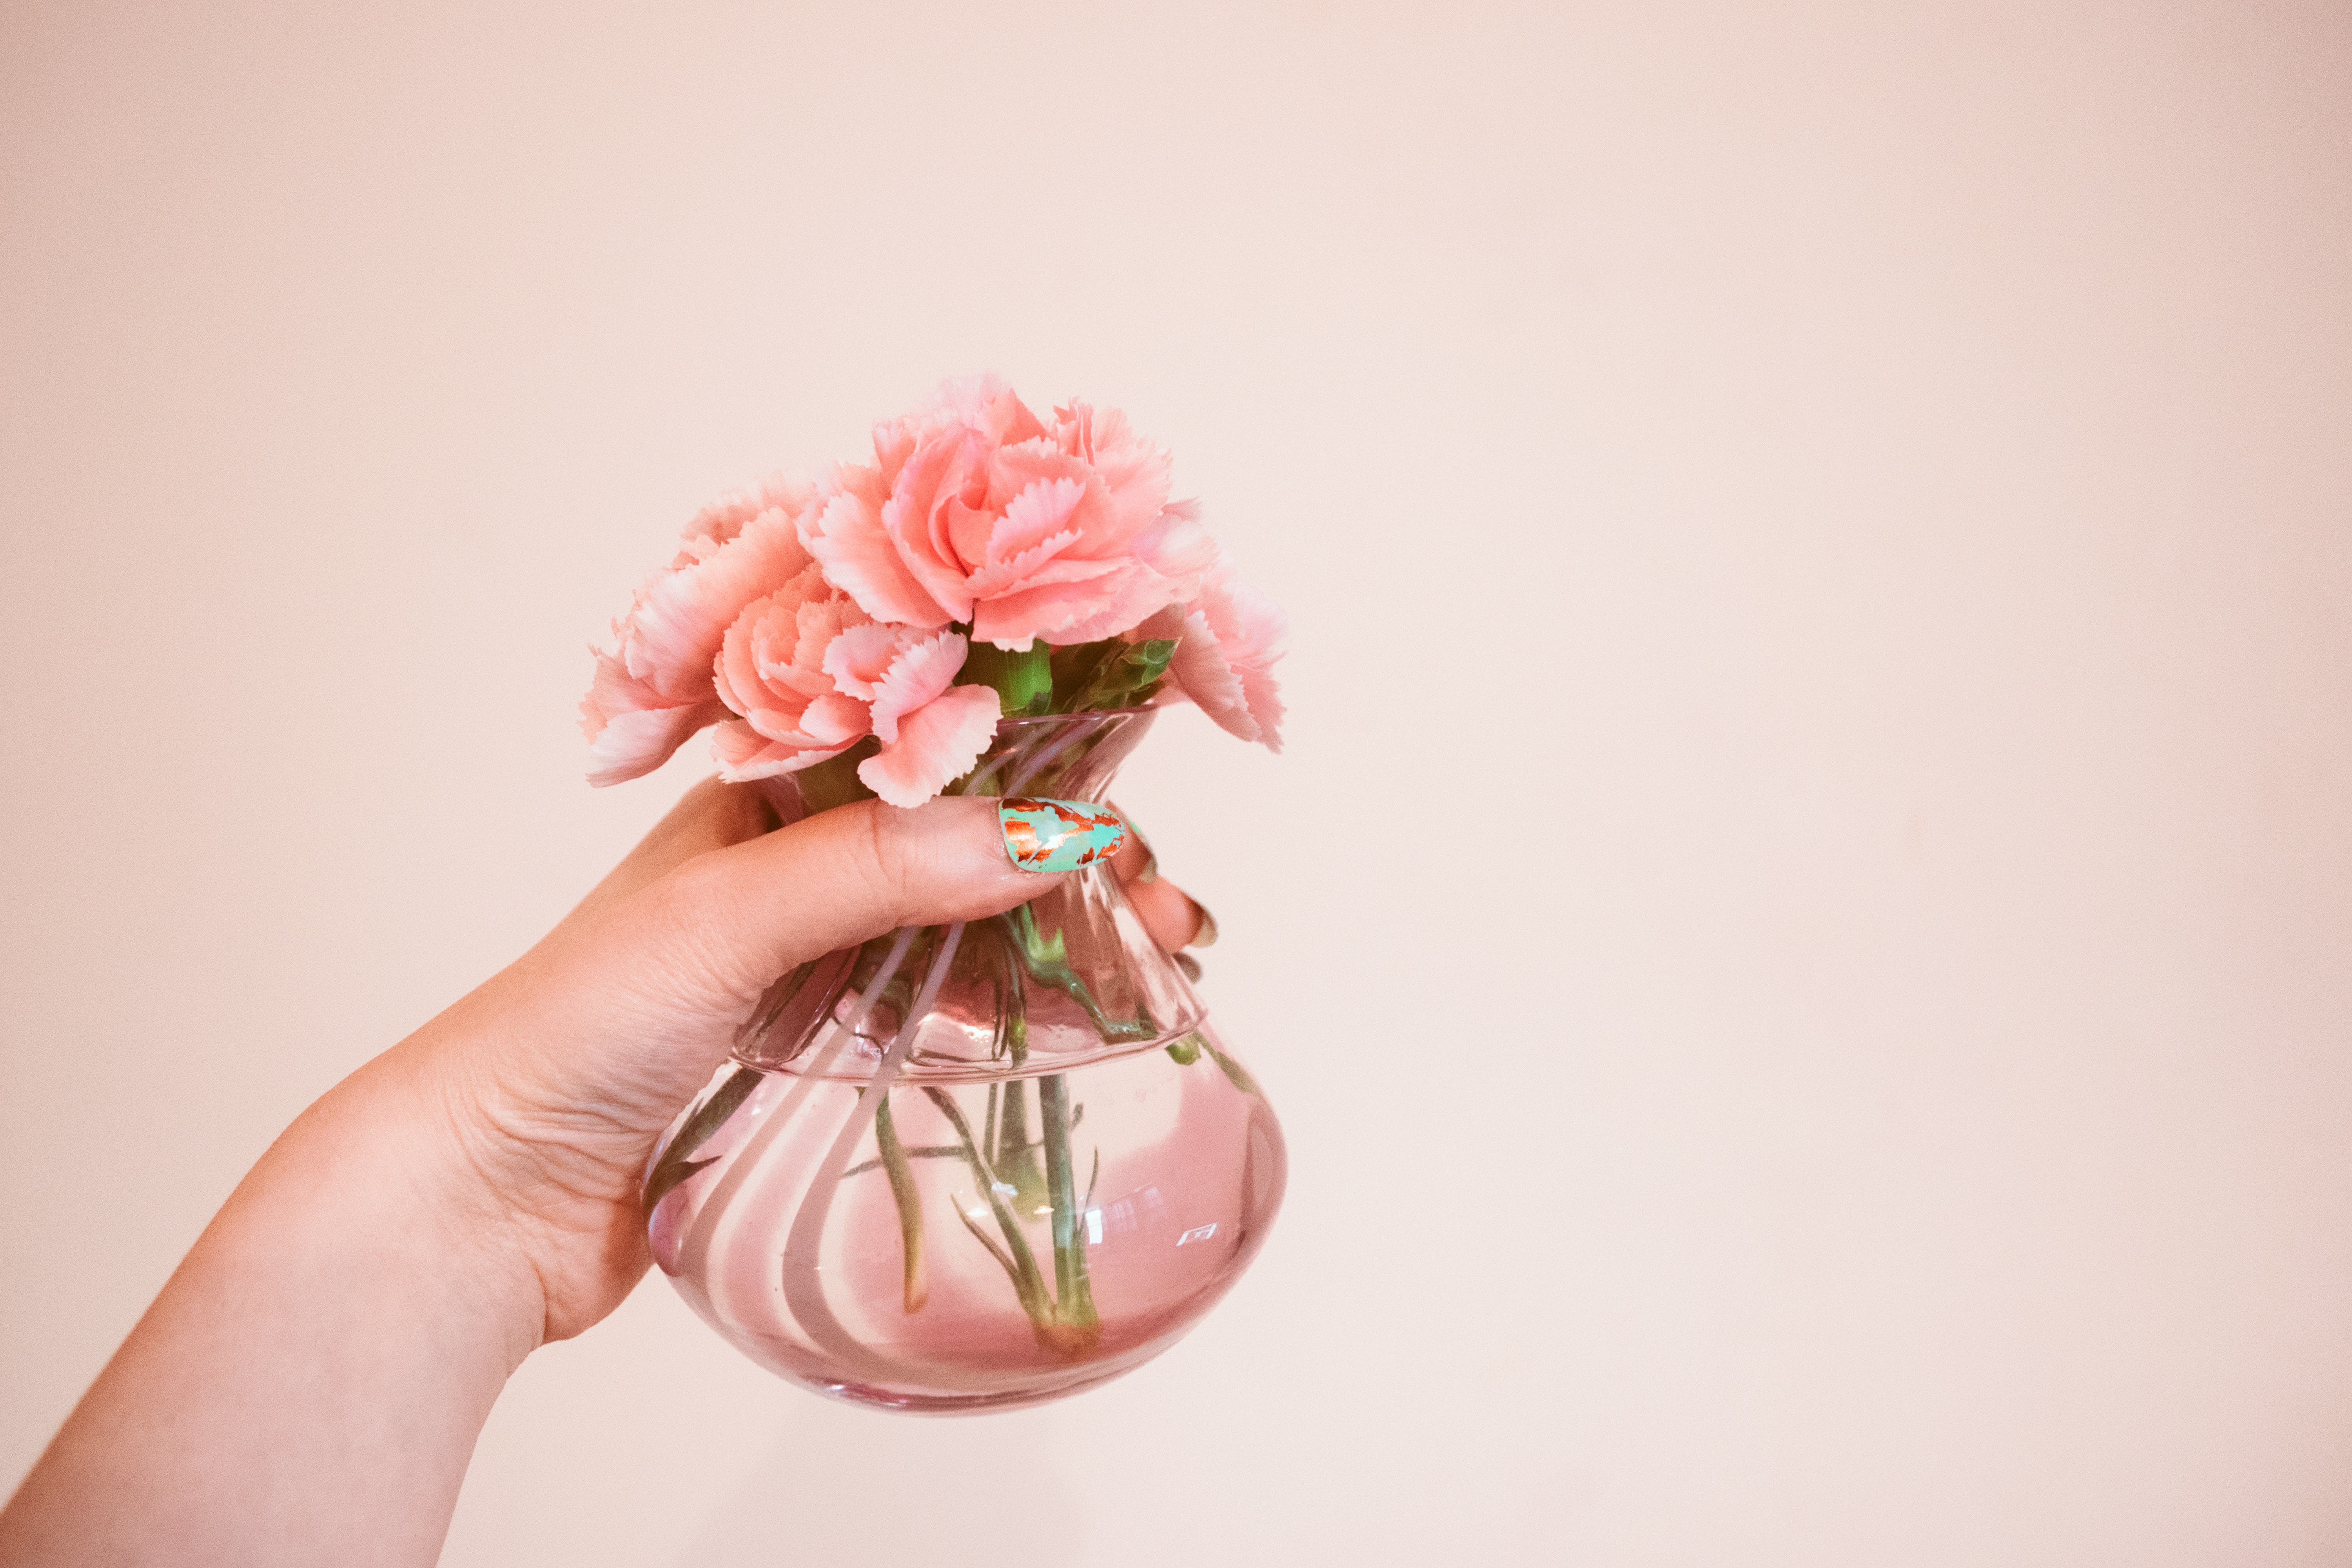
pink, flower, cut flowers, rose, hand, vase, plant, peony, garden roses, rose family, petal, peach, finger, bouquet, carnation, artificial flower, photography, rose order, still life photography, floral design, pink family, nail, common peony, glass, dianthus, mason jar